The New-England Courant

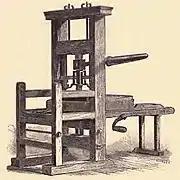
The Ramage printing press, made in London, used by James Franklin

"The New-England Courant" made its first appearance on Monday, August 7, 1721, printed and published by James Franklin and was the third newspaper established in Boston. James was the elder brother of the renowned Benjamin Franklin, and began his printing career in Boston in March 1716 at the age of twenty-five. He owned his own printing press and type brought over from London where he had served as an apprentice. He printed pamphlets for various booksellers, and was the first printer for "The Boston Gazette". When Samuel Kneeland and his partner took over publication of the "Gazette" James was replaced as its printer. Offended by the loss of that position, and encouraged by a number of respectable friends who wanted to see a newspaper that presented a more critical and candid view than other newspapers, he established and began to print "The New-England Courant", and without official review and approval, at his own risk.